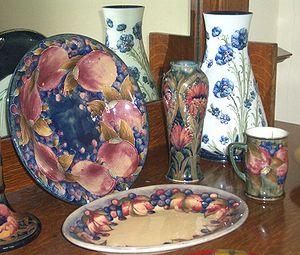
Ensemble de céramiques William Moorcroft, 1913-1930. Au centre se trouve un grand vase du premier type ""Florian"" produit par Macintyre. Les deux assiettes et le gobelet portent le décor ""grenade""."
La faïence, du nom de la ville italienne de Faenza où elle fut rendue célèbre, est une poterie, par métonymie un objet, de terre émaillée ou vernissée, ordinairement à fond blanc.
Moorcroft est une manufacture de céramique britannique basée à Burslem, Stoke-on-Trent, Staffordshire, qui a été fondée à la fin du XIXᵉ siècle par William Moorcroft.